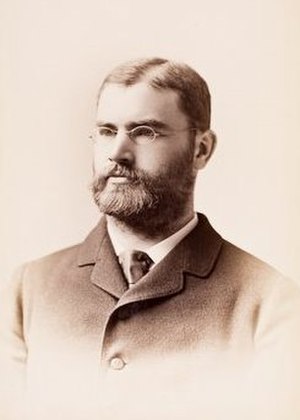
Frank William Taussig
Francis William, Taussig var en amerikansk nationaløkonom.